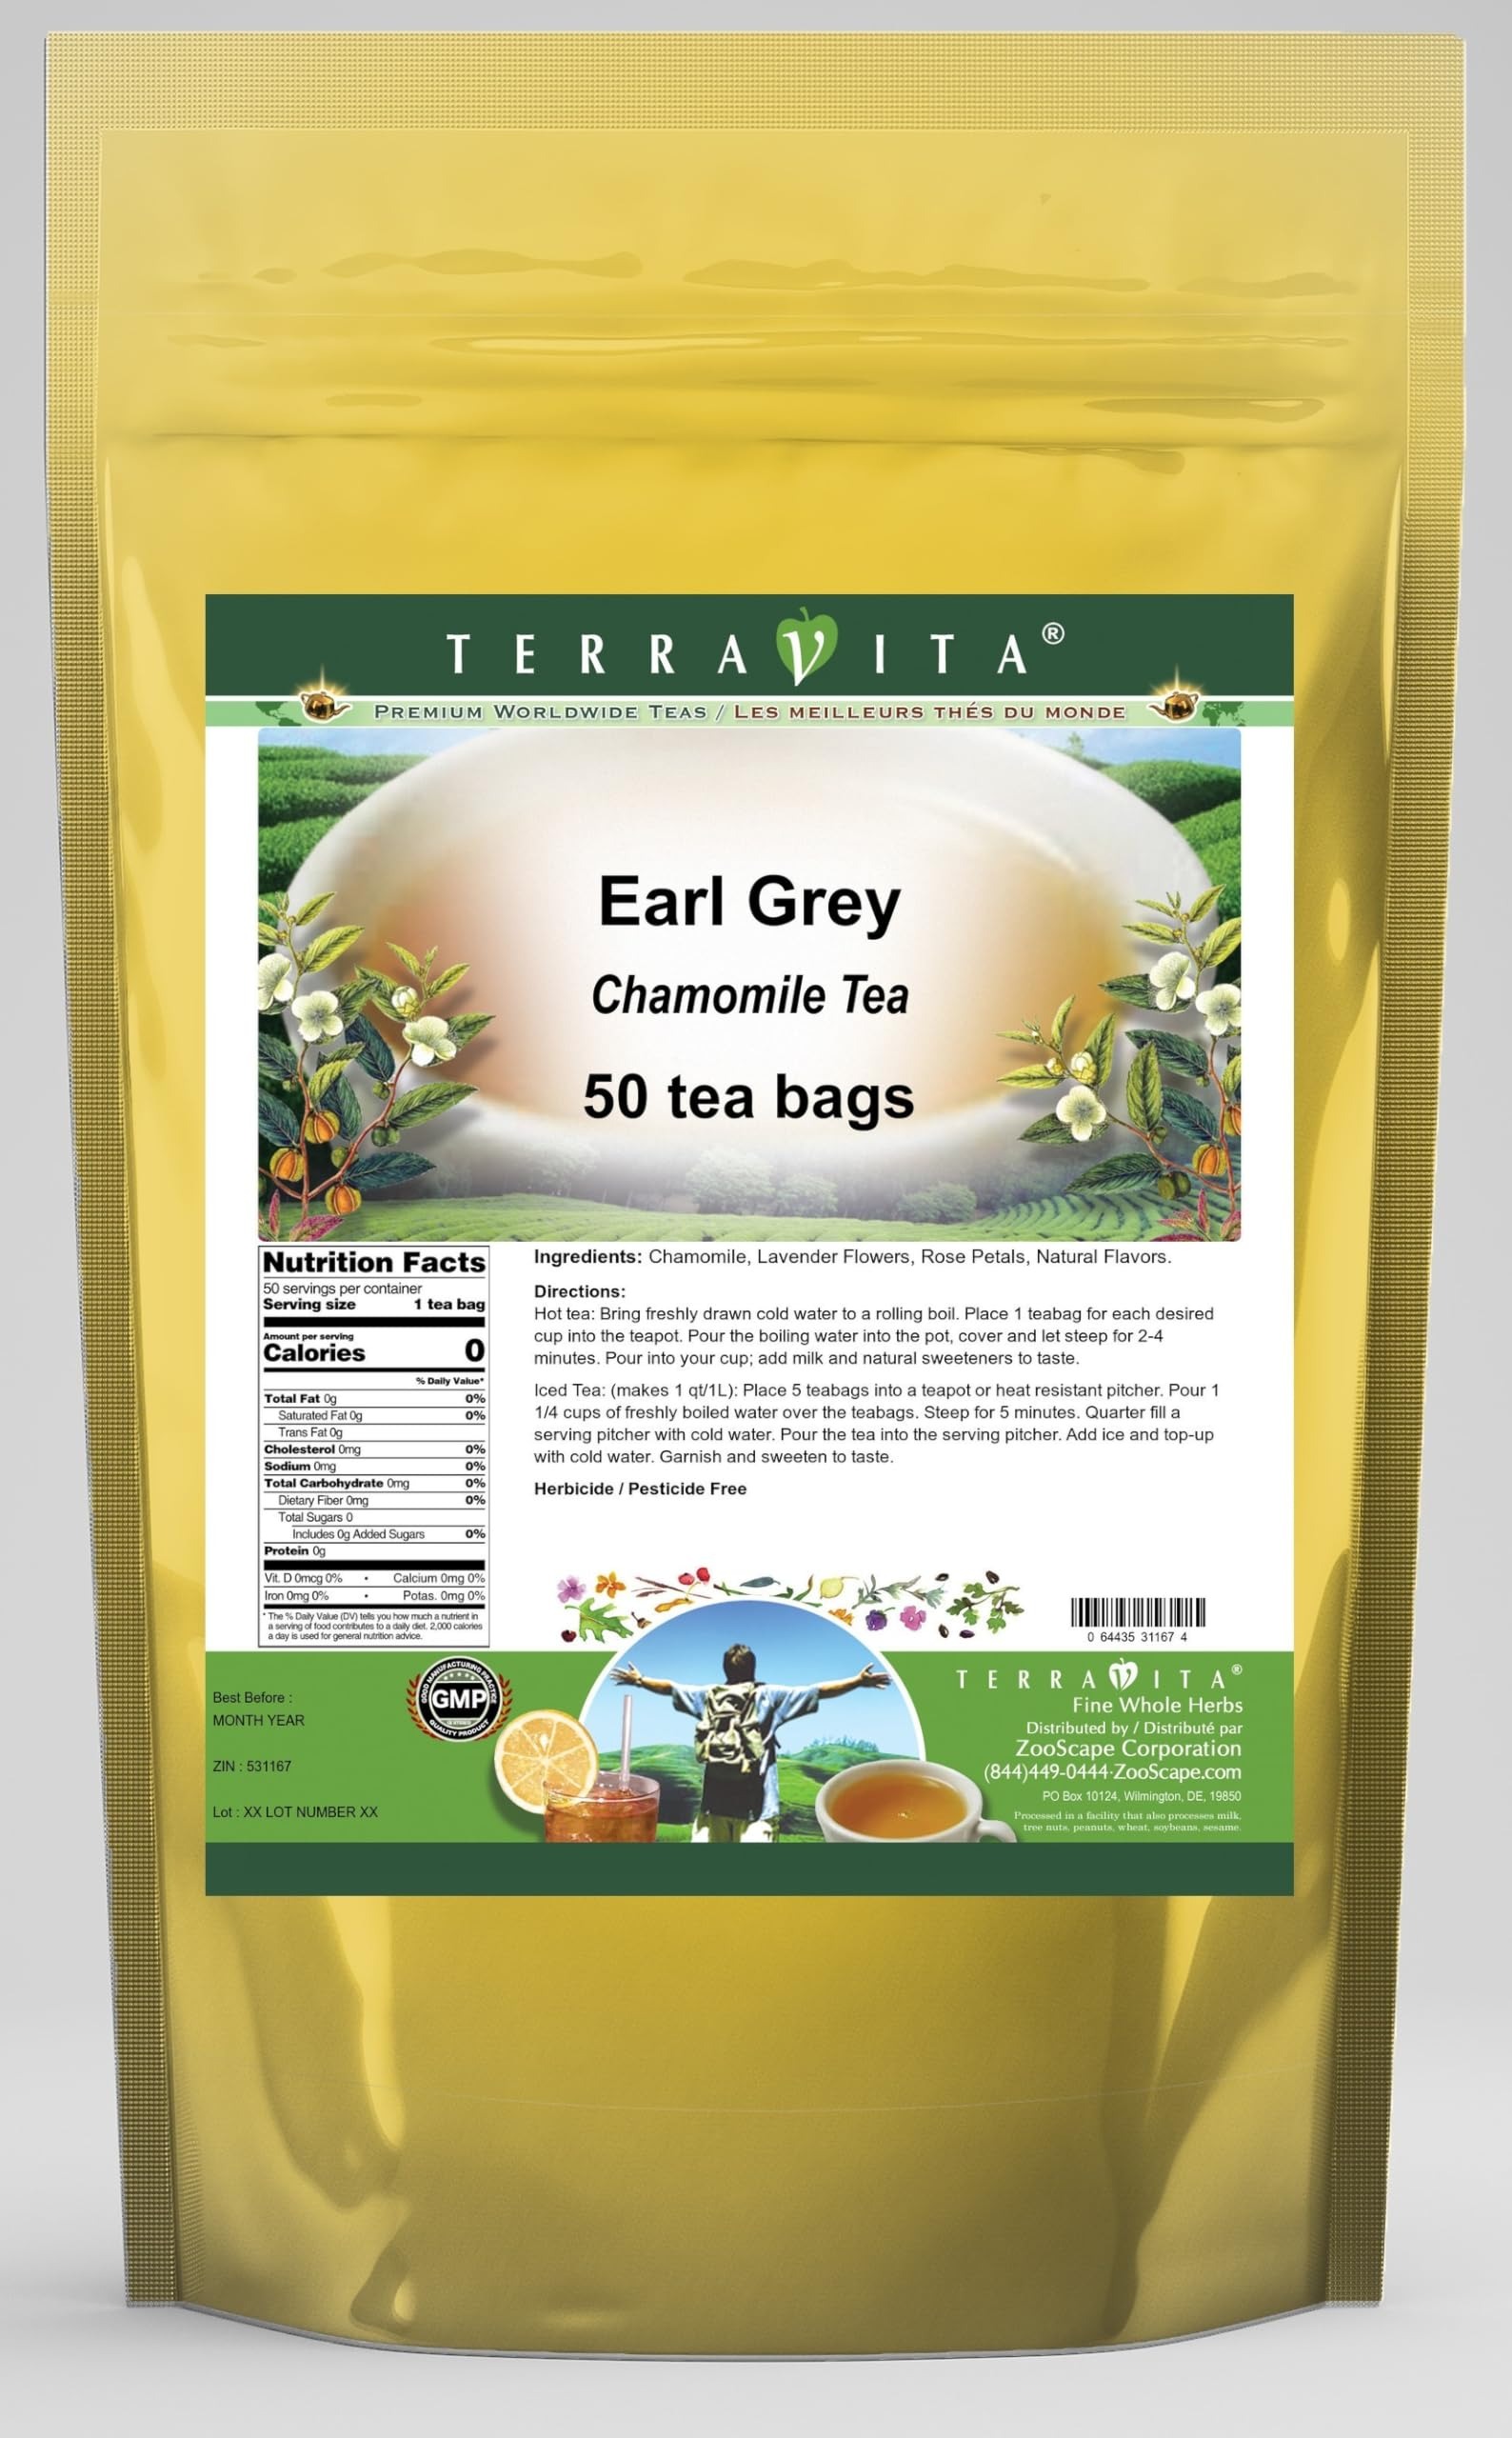
Item Name: Earl Grey Chamomile Tea (50 tea bags, ZIN: 531167) - 3 Pack
Bullet Point 1: Our Earl Grey Chamomile Tea is a delicious flavored Chamomile tea with Lavender Flowers and Rose Petals that you will enjoy relaxing with anytime! - Ingredients: Chamomile tea, Lavender Flowers, Rose Petals and natural earl grey flavor.
Bullet Point 2: No fillers.
Bullet Point 3: Manufacturer: TerraVita
Bullet Point 4: Size: 50 tea bags
Bullet Point 5: Chamomile Tea Bags - Packed in a convenient upright pouch!
Product Description: Our Earl Grey Chamomile Tea is a delicious flavored Chamomile tea with Lavender Flowers and Rose Petals that you will enjoy relaxing with anytime! - Ingredients: Chamomile tea, Lavender Flowers, Rose Petals and natural earl grey flavor. - Hot tea brewing method: Bring freshly drawn cold water to a rolling boil. Place 1 teabag for each desired cup into the teapot. Pour the boiling water into the pot, cover and let steep for 2-4 minutes. Pour into your cup; add milk and natural sweeteners to taste. - Iced tea brewing method: (to make 1 liter/quart): Place 5 teabags into a teapot or heat resistant pitcher. Pour 1 1/4 cups of freshly boiled water over the teabags. Steep for 5 minutes. Quarter fill a serving pitcher with cold water. Pour the tea into the serving pitcher. Add ice and top-up with cold water. Garnish and sweeten to taste. - TerraVita is an exclusive line of premium-quality, natural source products that use only the finest, purest and most potent ingredients found around the world. TerraVita is hallmarked by the highest possible standards of purity, potency, stability and freshness. All of our products are prepared with the highest elements of quality control, from raw materials through the entire manufacturing process, up to and including the moment that the bottles or bags are sealed for freshness and shipped out to you. Our highest possible standards are certified by independent laboratories and backed by our personal guarantee. - TerraVita exists to meet and ensure your family's health and wellness without the harmful effects of chemicals and health products. We strive to make all of our products affordable and reliable and are constantly searching the market to maintain our affordability and to look for new ways to serve you and the ones you love. TerraVita
Value: 150.0
Unit: Count

Price: 86.43